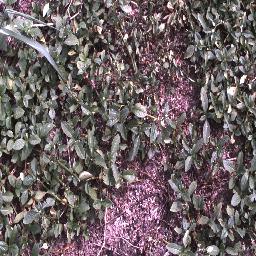
Label: negative